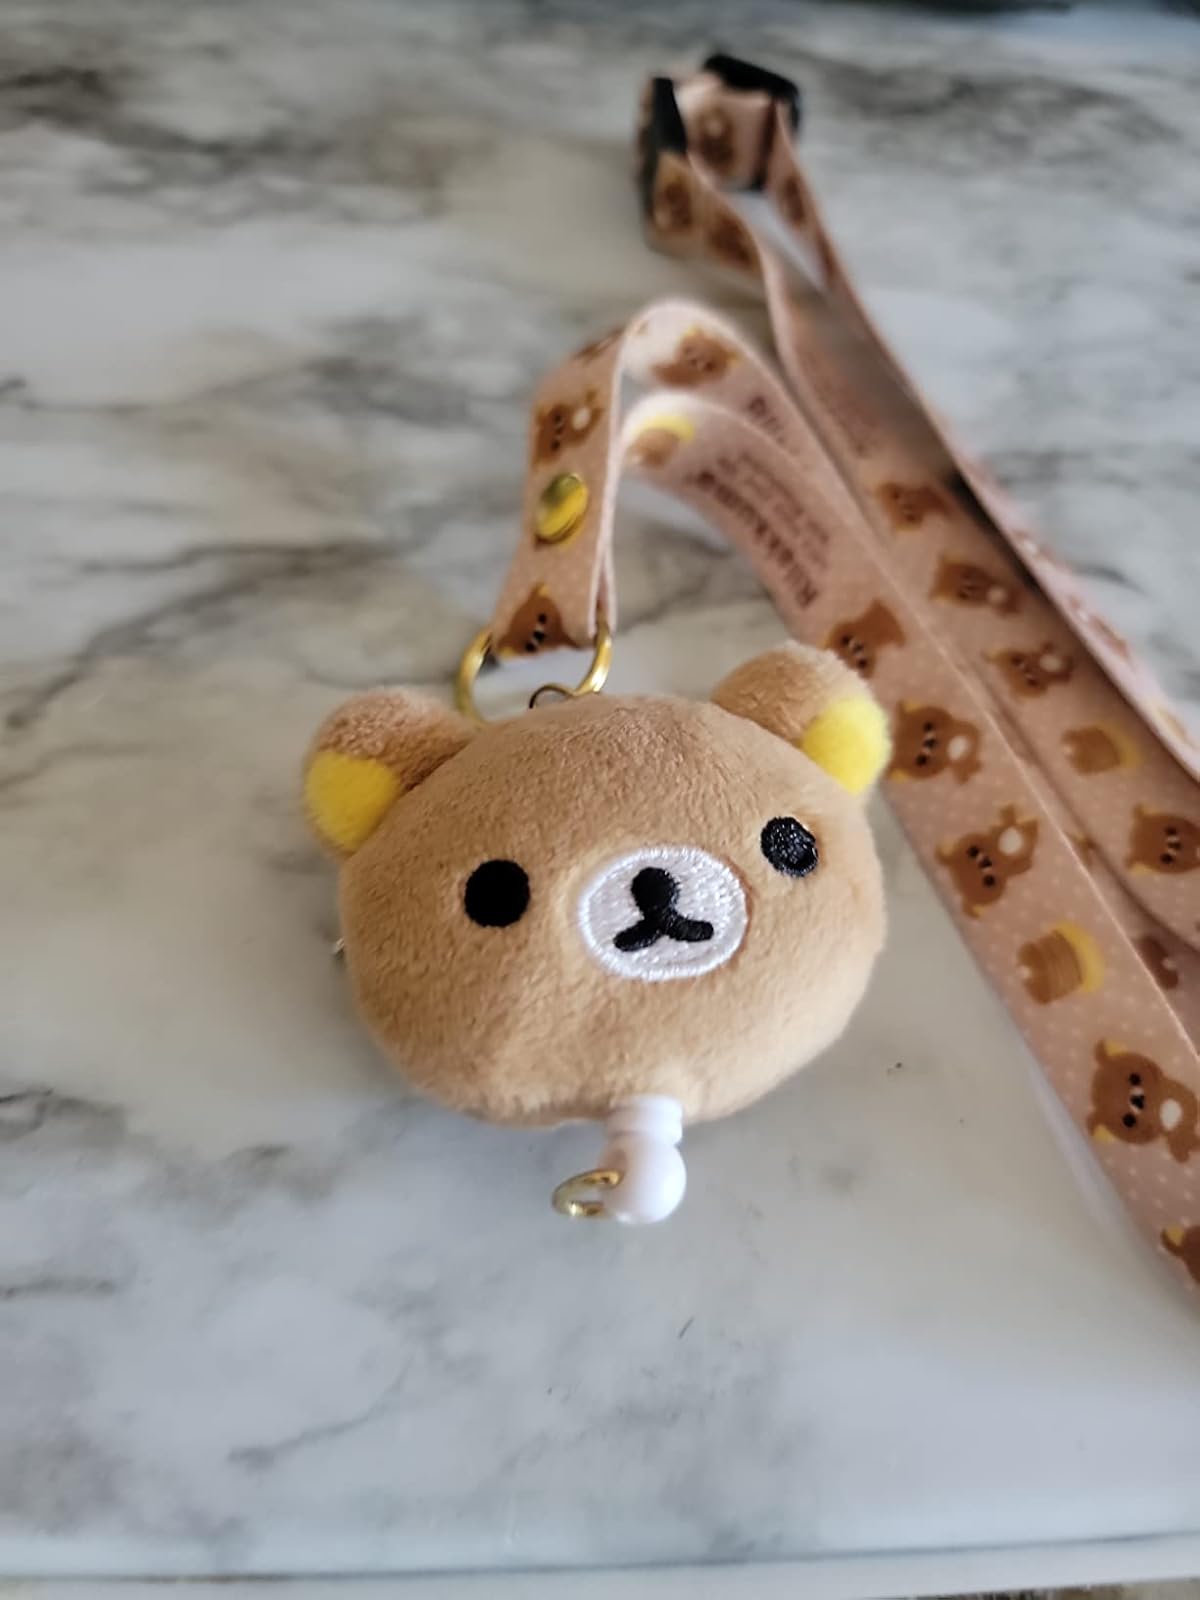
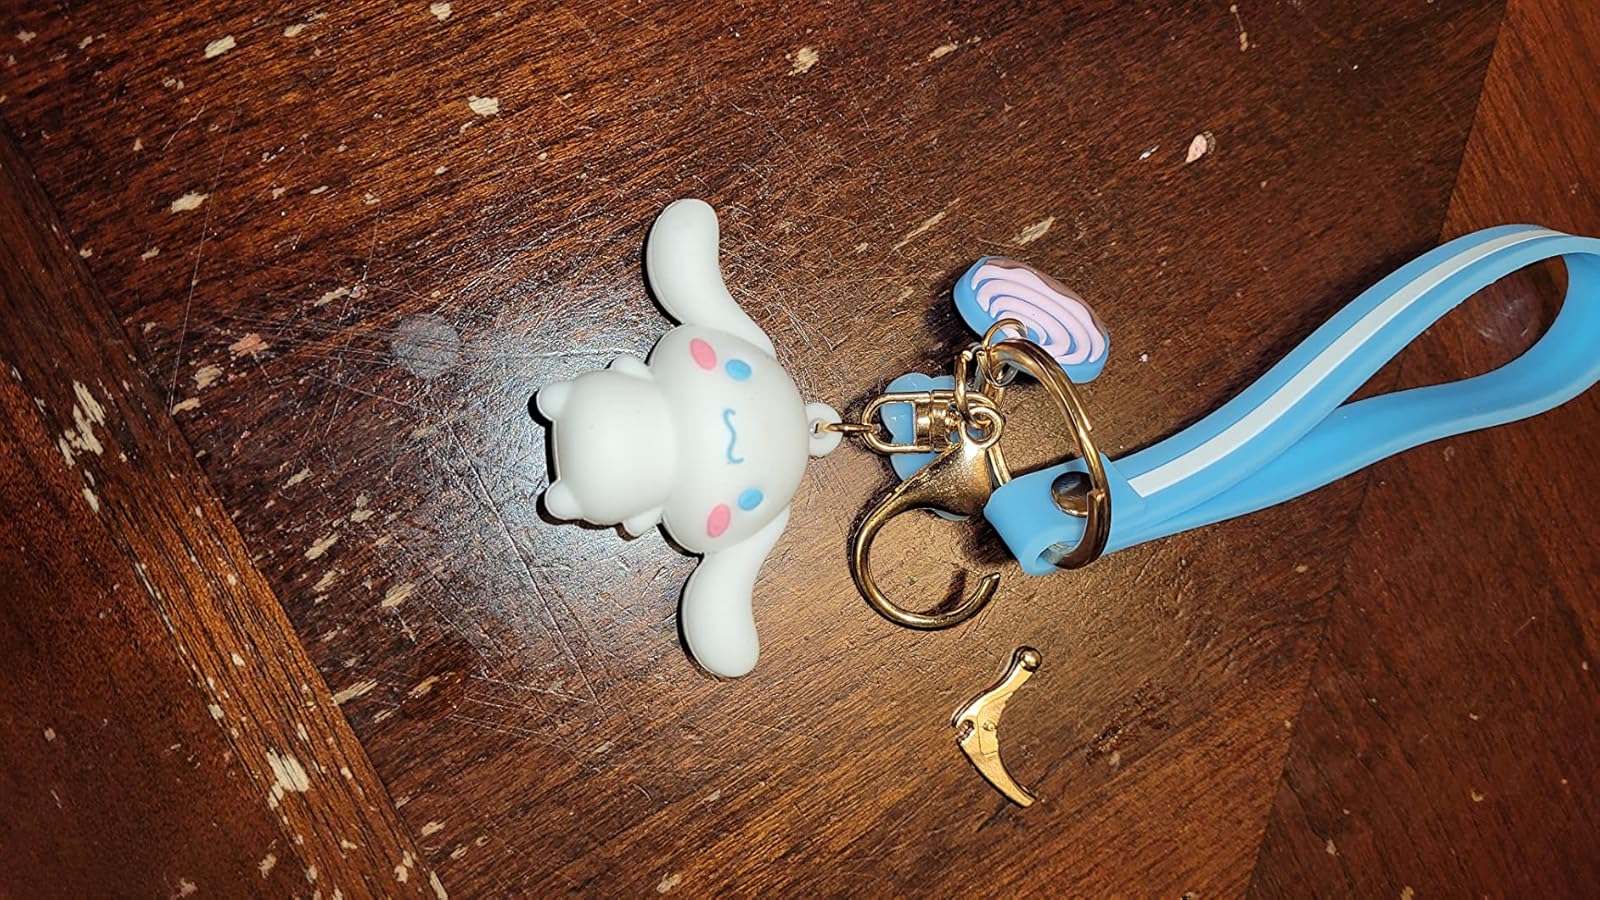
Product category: accessories_keychain
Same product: no